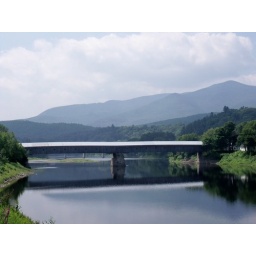
longest covered bridge in the US, I believe the sign said,. could be wrong